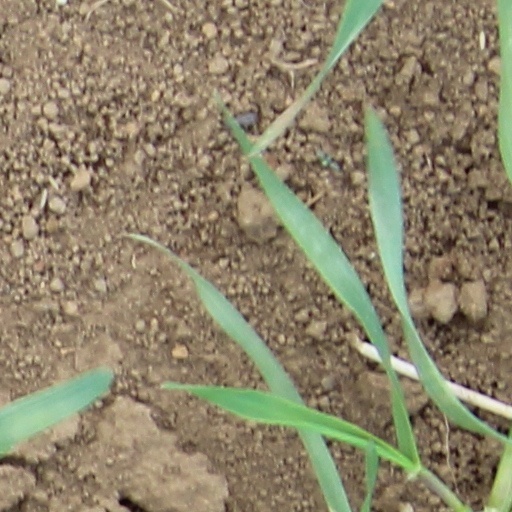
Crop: wheat